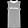
Label: T - shirt / top